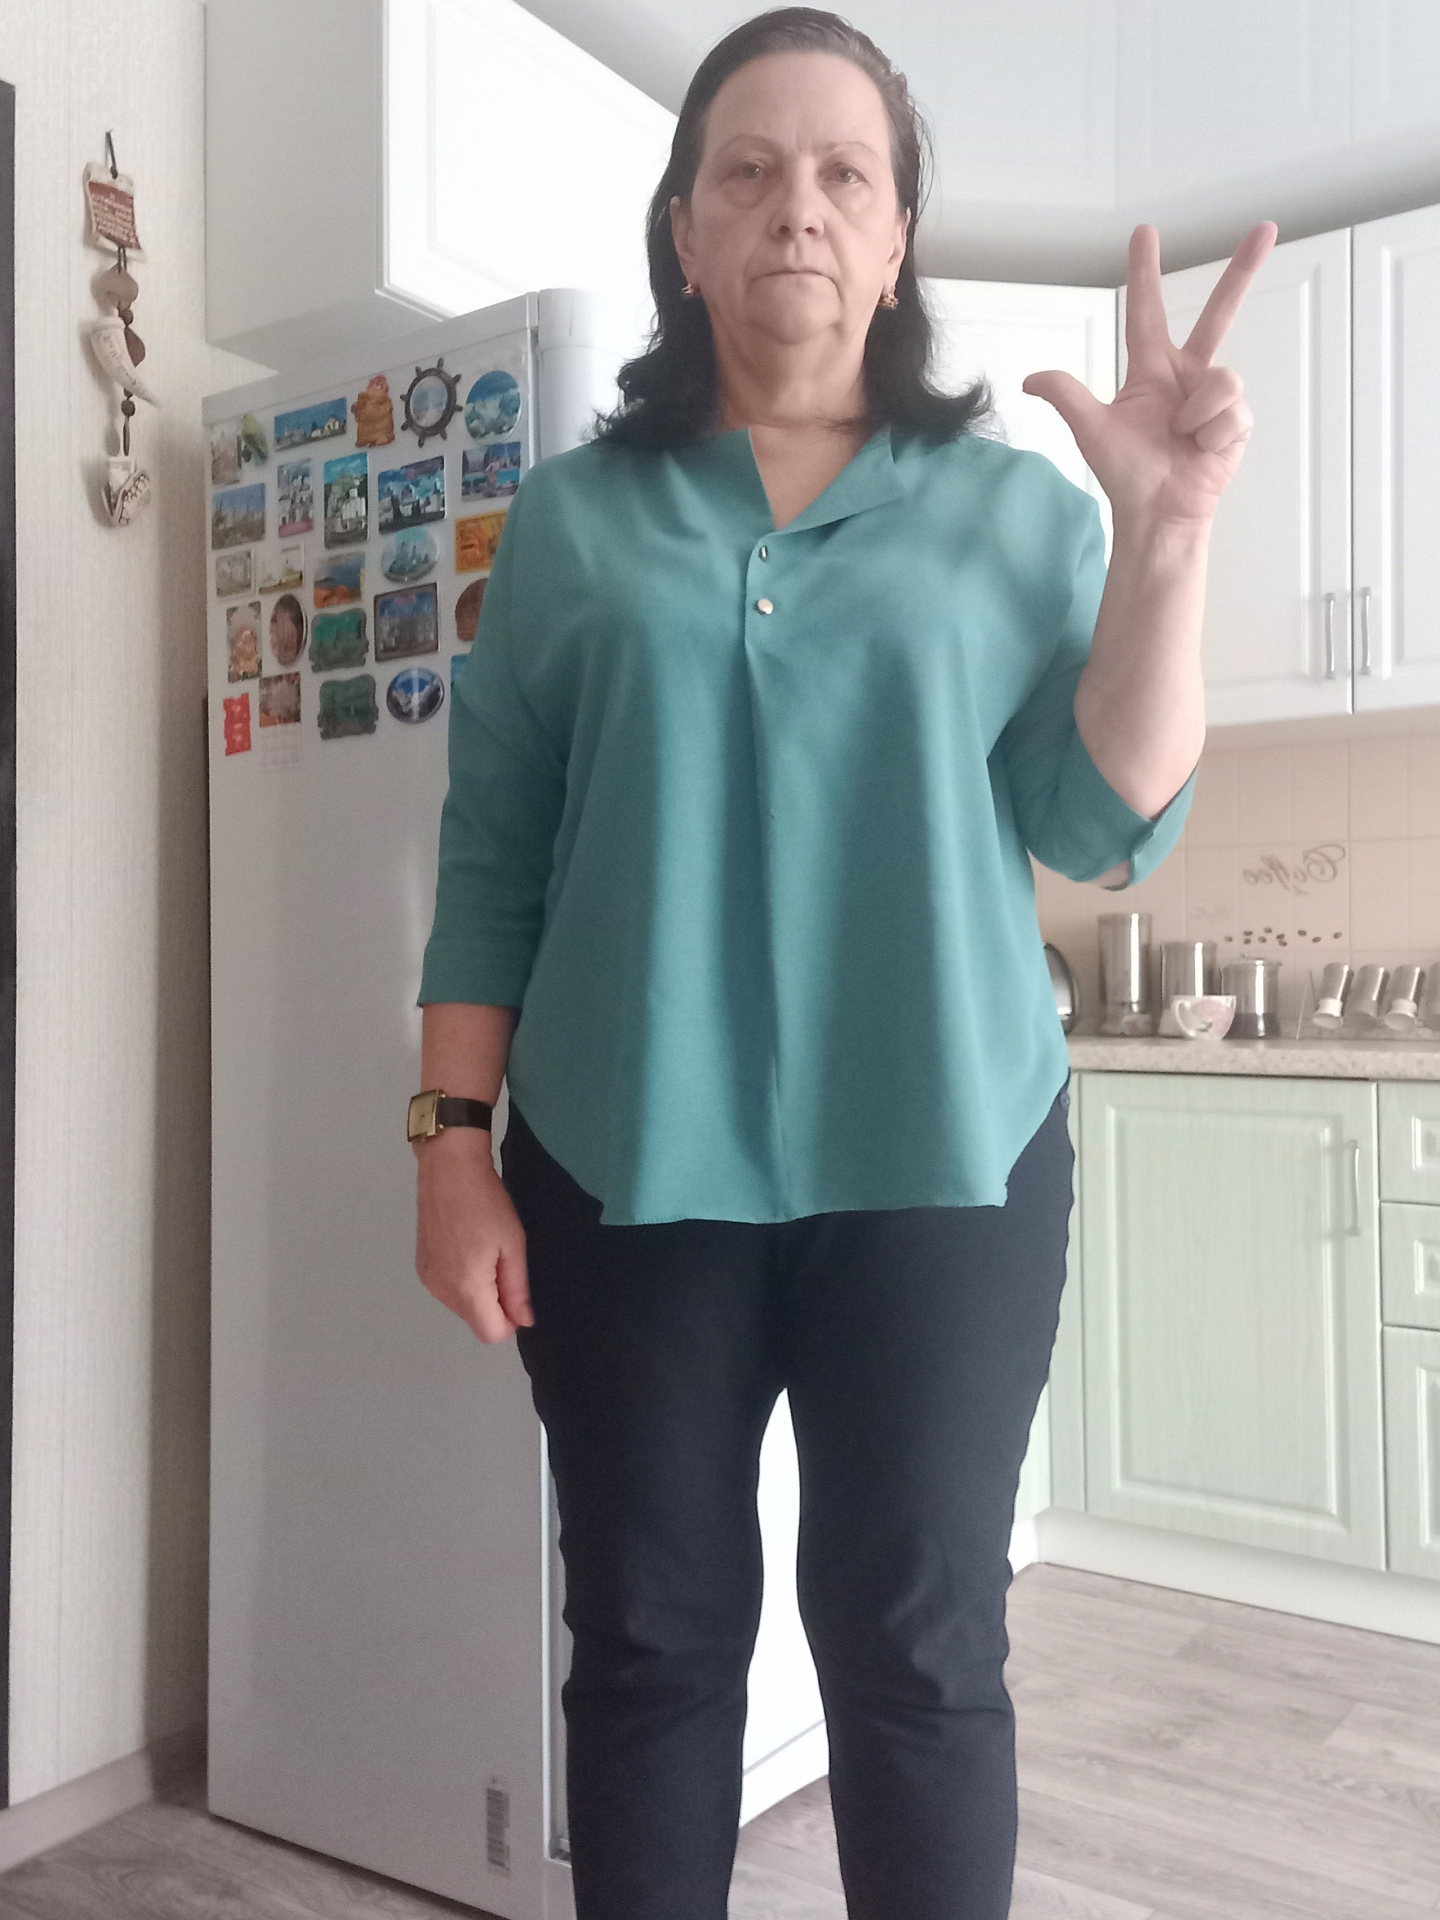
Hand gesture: three2